TNA Genesis (2007)

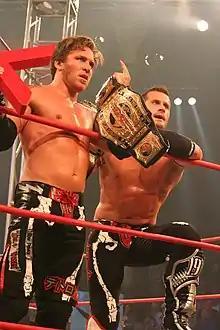
Two male wrestlers standing in a ring holding championship belts wearing black wrestling gear.

The event opened with a Shop of Horrors match between Abyss and Black Reign, which lasted 10 minutes and 13 seconds. In a Shop of Horrors match, all weapons are legal to use, a wrestler can not be counted out, and it can only be won by pinfall or submission. James Mitchell interfered on Reign's behalf during the encounter. Abyss won the contest by pinfall after slamming Reign into the mat with his maneuver, the Black Hole Slam. After the encounter, Abyss grabbed a key that hung around Reign's neck and used it to open a locked building on the stage, which unknowingly was occupied by an unknown wrestler. Reign and the unknown wrestler then proceeded to lock Abyss in the building and push it off the stage.